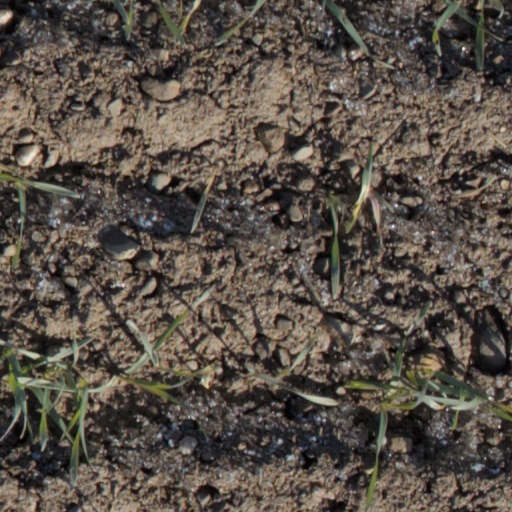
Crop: wheat